Lindores Abbey

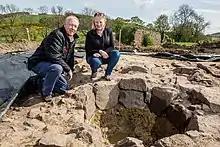
Still discovered at Lindores Abbey

David Stewart, Duke of Rothesay, who died during imprisonment at Falkland Palace in 1402, was buried at the Abbey.